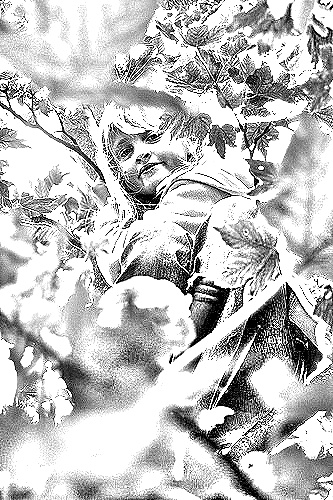
Portrait style: Sketch Portrait